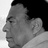
Emotion: neutral